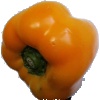
Label: yellow_pepper